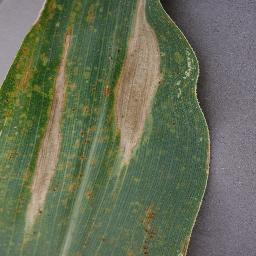
Label: Corn___Northern_Leaf_Blight